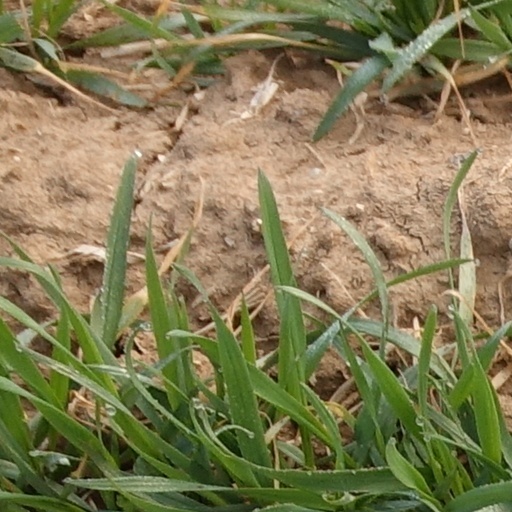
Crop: wheat